Agneta Horn

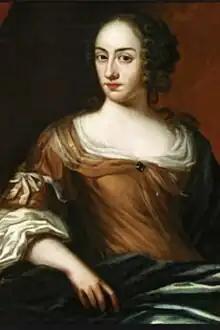
Portrait of Horn by David Klöcker Ehrenstrahl

Agneta Horn (18 August 1629 – 18 March 1672) was a Swedish writer born to noble parents and a military father. She traveled a great deal throughout Europe in her lifetime as a result of living in a military family and later marrying another soldier. She is most known for writing her autobiography, "Agneta Horns leverne" (also spelled "lefverne").